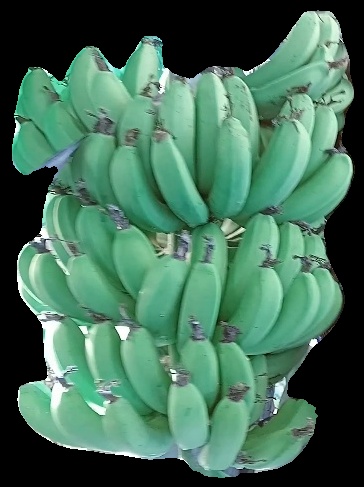
Variety: pachbale
Grade: grade1